United States Army Special Operations Command

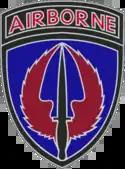
Special Operations Aviation Command CSIB

The U.S. Army Special Operations Aviation Command (USASOAC), activated on 25 March 2011, organizes, mans, trains, resources and equips Army special operations aviation units to provide responsive, special operations aviation support to Special Operations Forces (SOF) and is the USASOC aviation staff proponent. Today, USASOAC consists of five distinct units: the 160th Special Operations Aviation Regiment (Airborne), the USASOC Flight Company (UFC), the Special Operations Training Battalion (SOATB), the Technology Applications Program Office (TAPO), and the Systems Integration Management Office (SIMO).